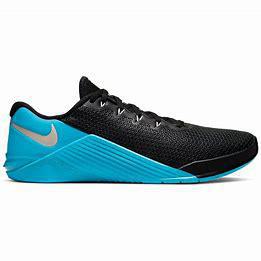
Brand: Nike
Model: Free Metcon 5